Çamlıca Tower

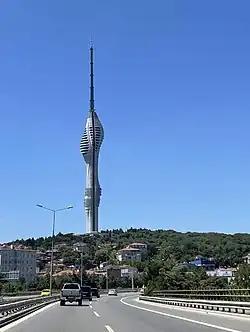
Tower view from the highway

Küçük Çamlıca TV & Radio Tower, or simply Çamlıca Tower, is a telecommunications tower with observation decks and restaurants on Little Çamlıca Hill in Üsküdar district of Istanbul, Turkey.